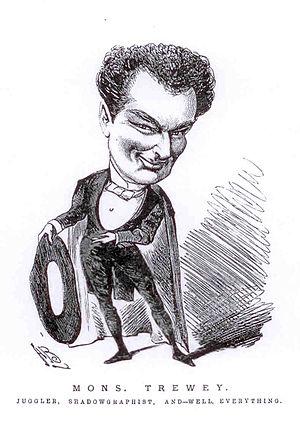
Portrait-charge du célèbre artiste ombromane Félicien Trewey.
Félicien Trewey, né le 23 mai 1848 à Angoulême et mort le 2 décembre 1920 à Asnières-sur-Seine, est un célèbre artiste français, spécialiste d'ombromanie et prestidigitateur. Son vrai nom est Trevey, auquel il a ajouté un V pour créer son nom de scène.